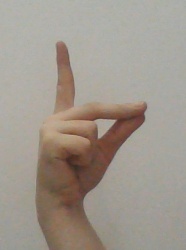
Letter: ta